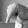
ASL letter: Q